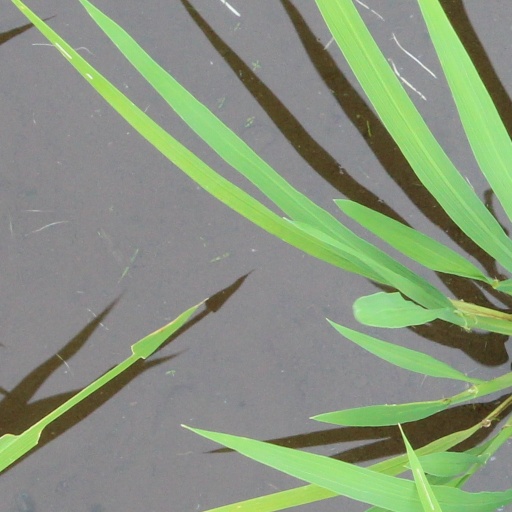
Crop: rice